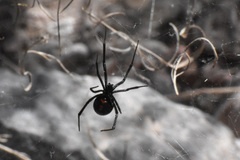
Species: Lactrodectus_hesperus